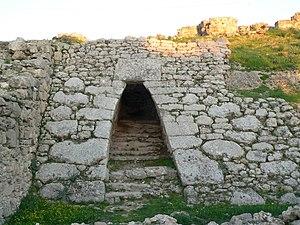
En maçonnerie, l'encorbellement ou assise en encorbellement, désigne toute saillie qui porte à faux au nu d'un mur, formée par une ou plusieurs pierres posées l'une sur l'autre, et plus saillantes les unes que les autres. Le principe de l'encorbellement permet de construire des voûtes ou des arcs dits « en encorbellement », plus facilement que l'arc en plein cintre qui fait appel à des cintres en bois.
Cet article recense les sites historiques inscrits par l'UNESCO au patrimoine mondial en Syrie.